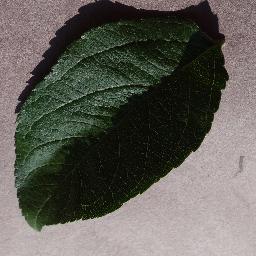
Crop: apple
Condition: healthy